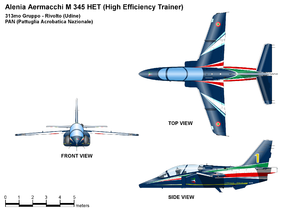
L'Aermacchi M-345 HET est un avion biplace d’entraînement militaire avancé, fabriqué par Aermacchi, la division aéronautique du groupe aérospatial italien Leonardo. Il dérive de l'Aermacchi M-311.